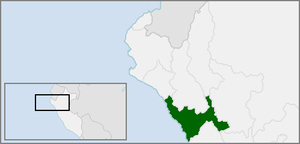
La céramique cupisnique fut produite par les populations précolombiennes installées tout au long de la côte nord péruvienne, et dans les vallées des contreforts de la chaîne andine, d'environ 1200 à 500 av. J.-C.